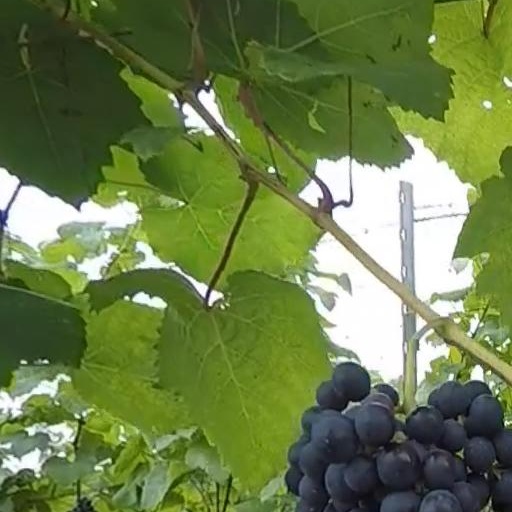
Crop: grape